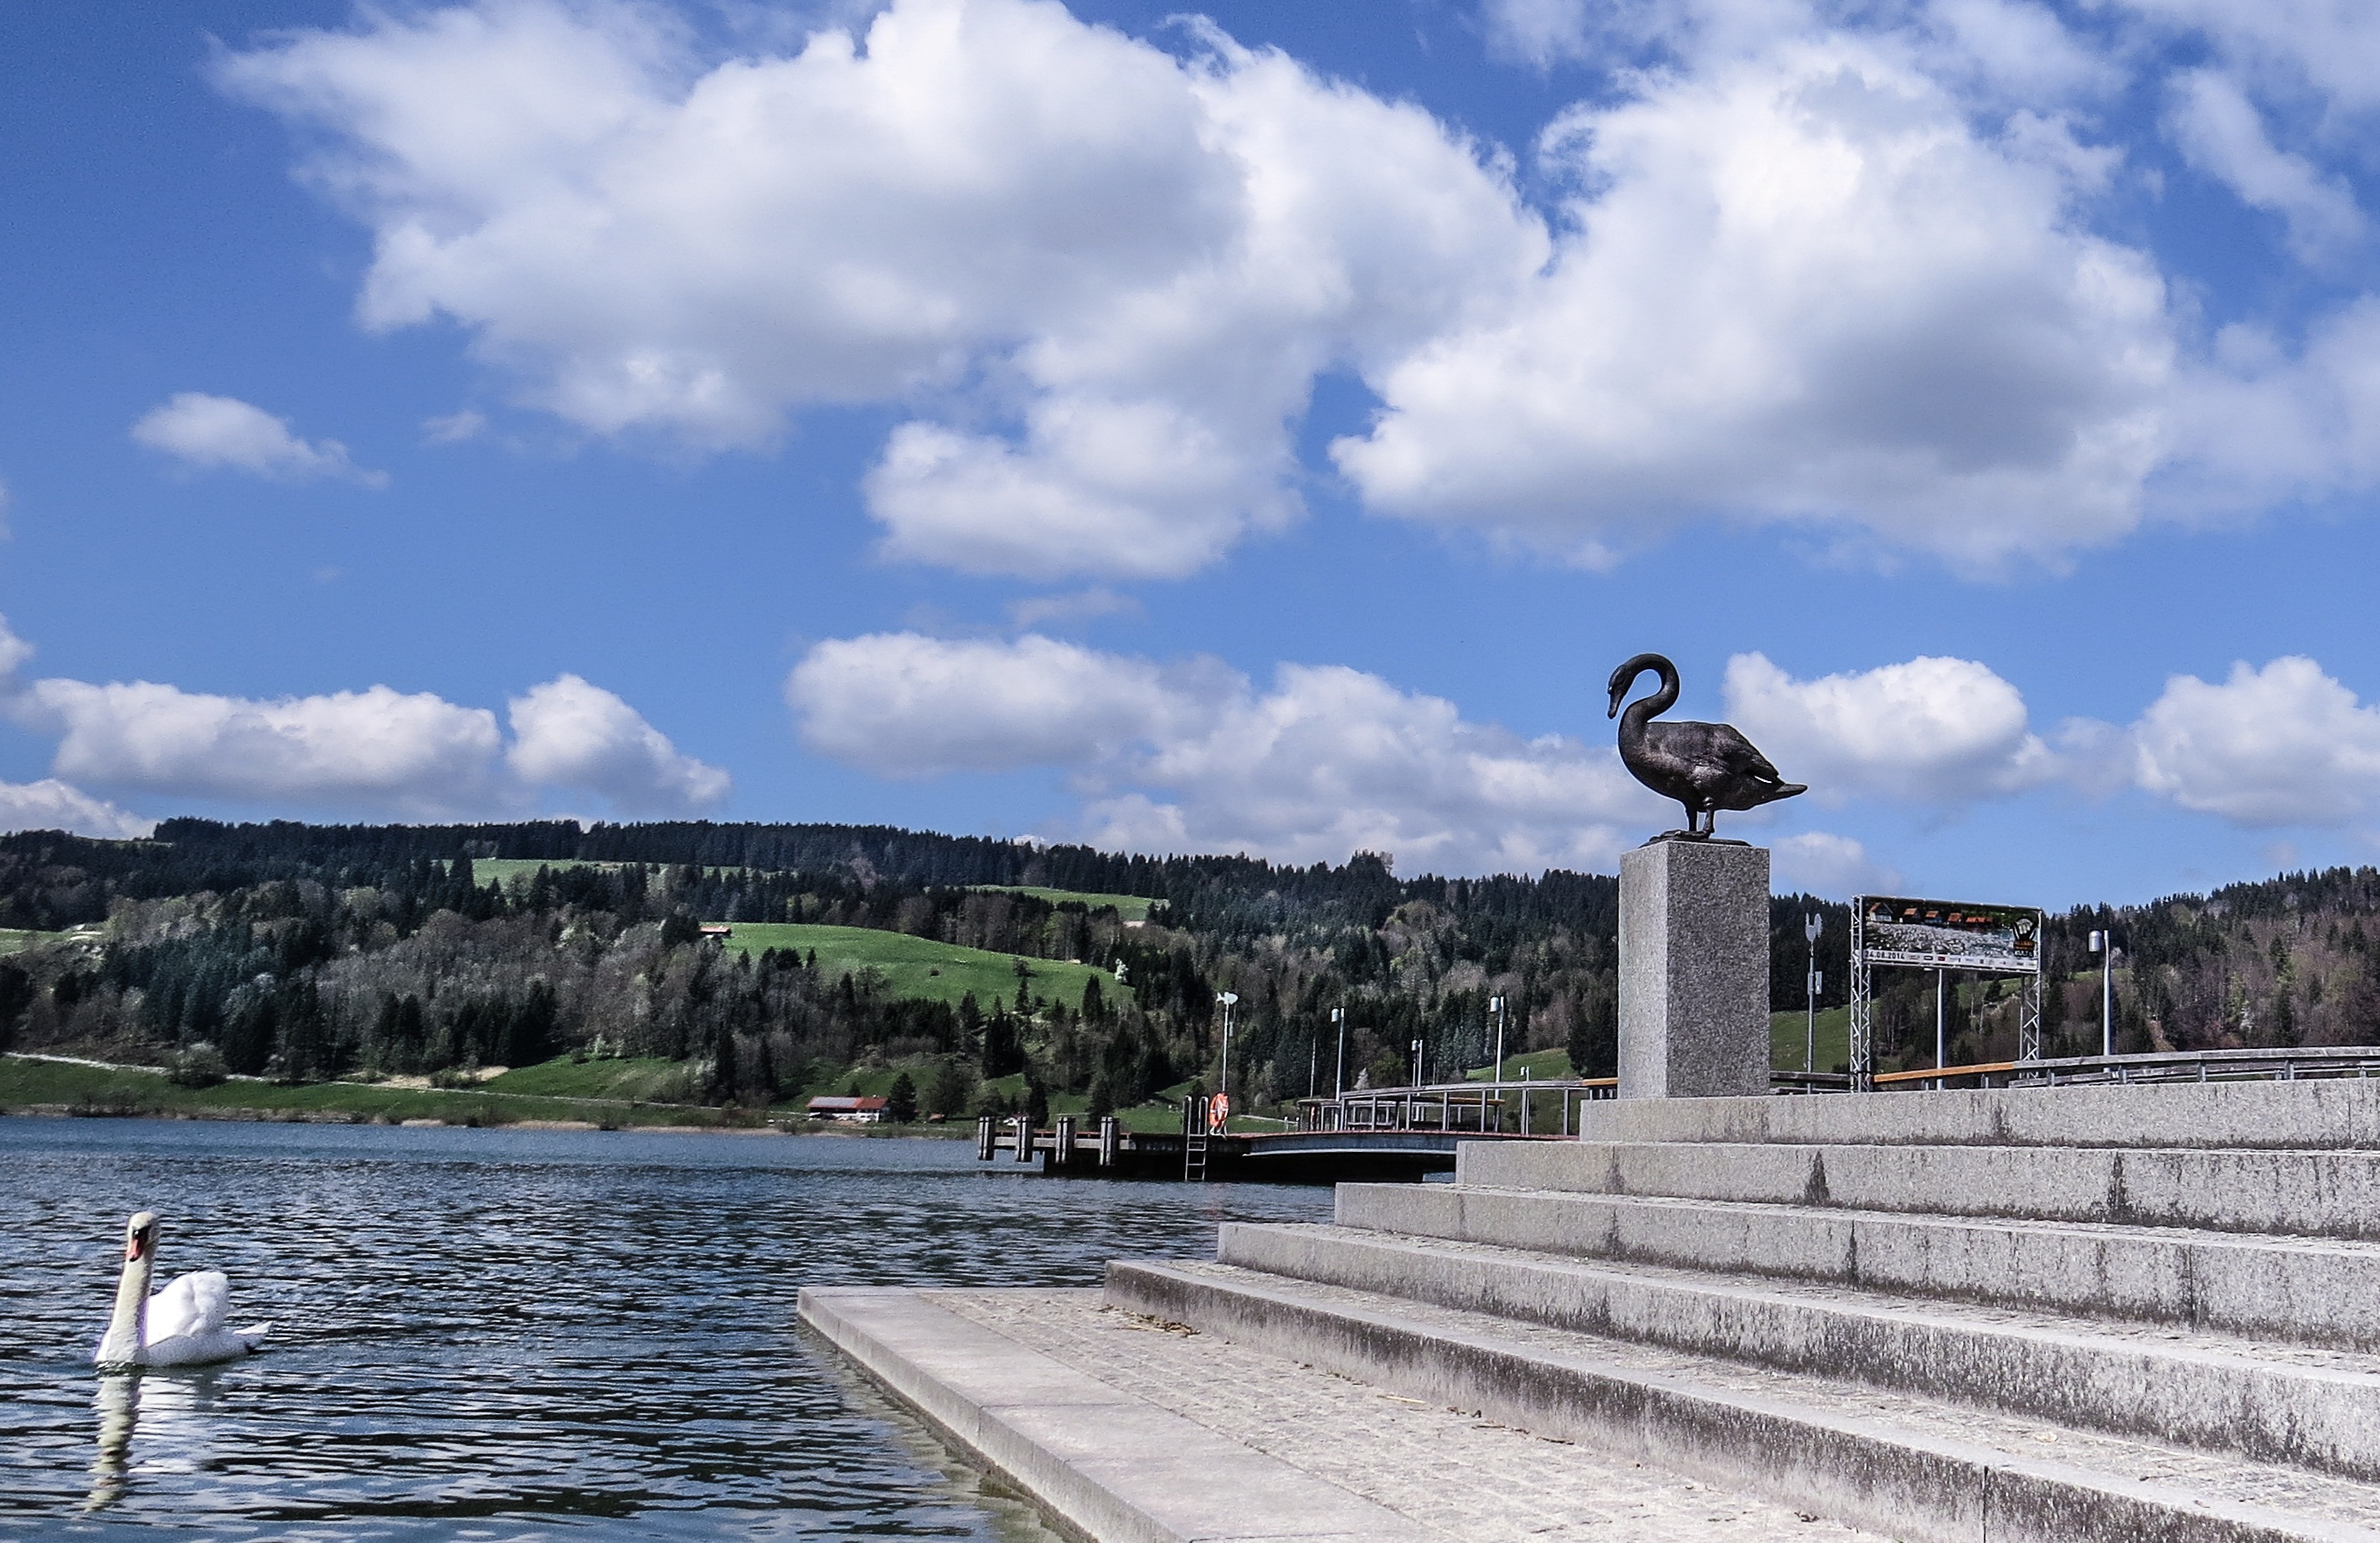
sea, coast, water, nature, sky, white, lake, walkway, landmark, black, swan, sculpture, infrastructure, waterfowl